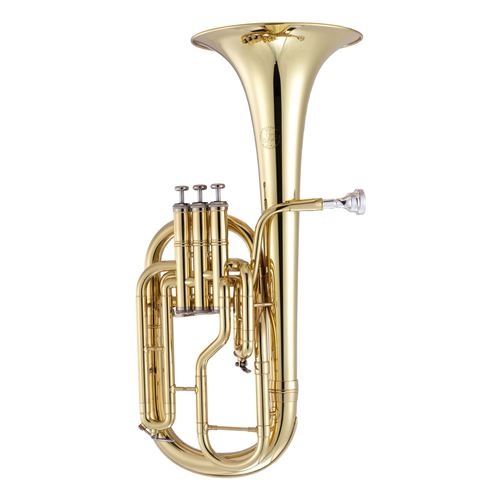
John Packer JP072 Alto Horn
Brand: SalinasMusic
The JP072 is an ideal student Tenor Horn for beginner players of all ages. Popular within the UK education sector, the JP072 is a common choice for training bands due to good performance levels for an attractive price point. This model comes recommended by Glynn Williams, Principal Euphonium of Cory Band. Specification Model: JP072, JP072S Key: Eb Bell Size: Yellow Brass - 203.2mm (8") Valves: Piston 3 Bore: Medium 11.65mm (0.459") Water Key: Lever 3 Body: Yellow Brass Finish: Lacquer Lyre Box: No Mouthpiece: JP 3 Instrument Weight: 1.6Kg (3lb 8z) Weight with case: 4.54Kg (10lb) Box Dimensions: 63x29x41cm (25x11x16in) Boxed weight: 5.8Kg (12lb 13oz)
Category: Arts & Entertainment > Hobbies & Creative Arts > Musical Instruments > Brass Instruments > Alto & Baritone Horns > Alto Horns